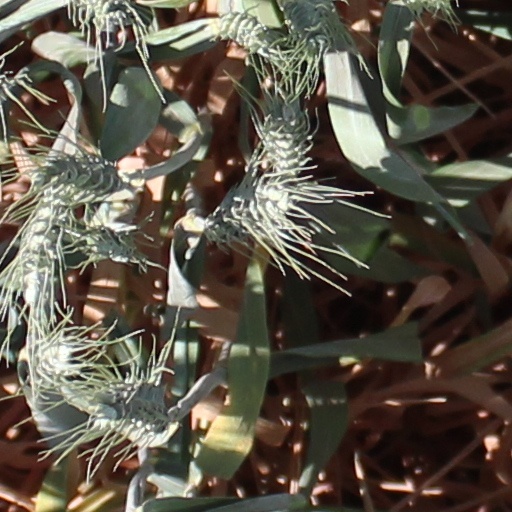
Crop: wheat